Sri Venkataramana Temple, Karkala

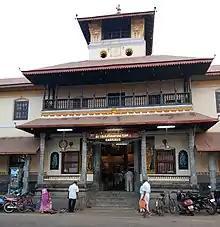
Main entrance of temple

Sri Venkataramana Temple, Karkala, also known as Padutirupathi, is a temple in Karnataka, India. It was built by Goud Saraswat Brahmins of Karkala and was installed on 25 April 1537.